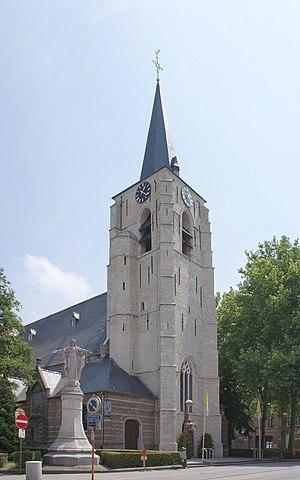
Cette page regroupe l'ensemble des monuments classés de la ville belge de Mortsel.